Public Service of Canada

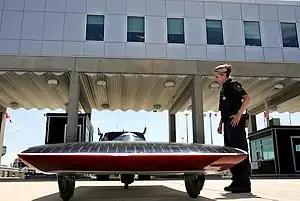
CBSA officer inspects a solar vehicle at a border crossing, 2005.

In 1951, Prime Minister Louis St. Laurent's government enacted the "Financial Administration Act", established the Treasury Board as a formal entity, consisting of the president of the Treasury Board and four other Cabinet members, and the creation of the position of Secretary of the Treasury Board, a senior civil servant who advises the members of the Treasury Board on their decisions. The FAA designated the Treasury Board as the final authority over all matters relating to the management and organization of the public service.